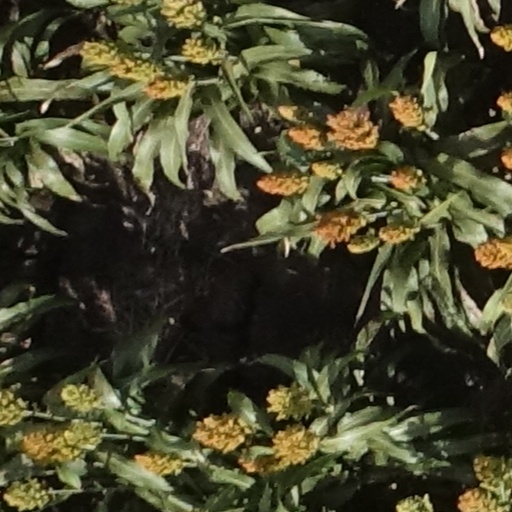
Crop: sorghum